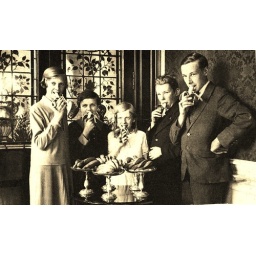
Children who have won bananas as a prize at school in 1940 when the fruit was scarce